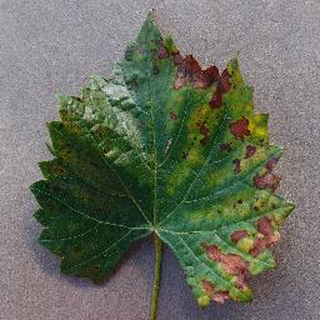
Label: grape_esca_black_measles